Caria

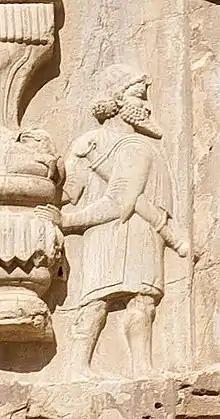
Carian soldier of the Achaemenid army, circa 480 BC. Relief on the tomb of Xerxes I.

Caria was settled by Greek immigrants in the Early Iron Age. Their presence is attested by protogeometric pottery which appears in the area around 1100 BC, along with other markers of Greek material culture.